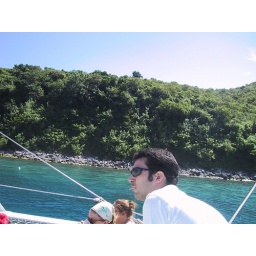
Side of Ben's head. Sara's Head is burried in a plastic cup full of rum.